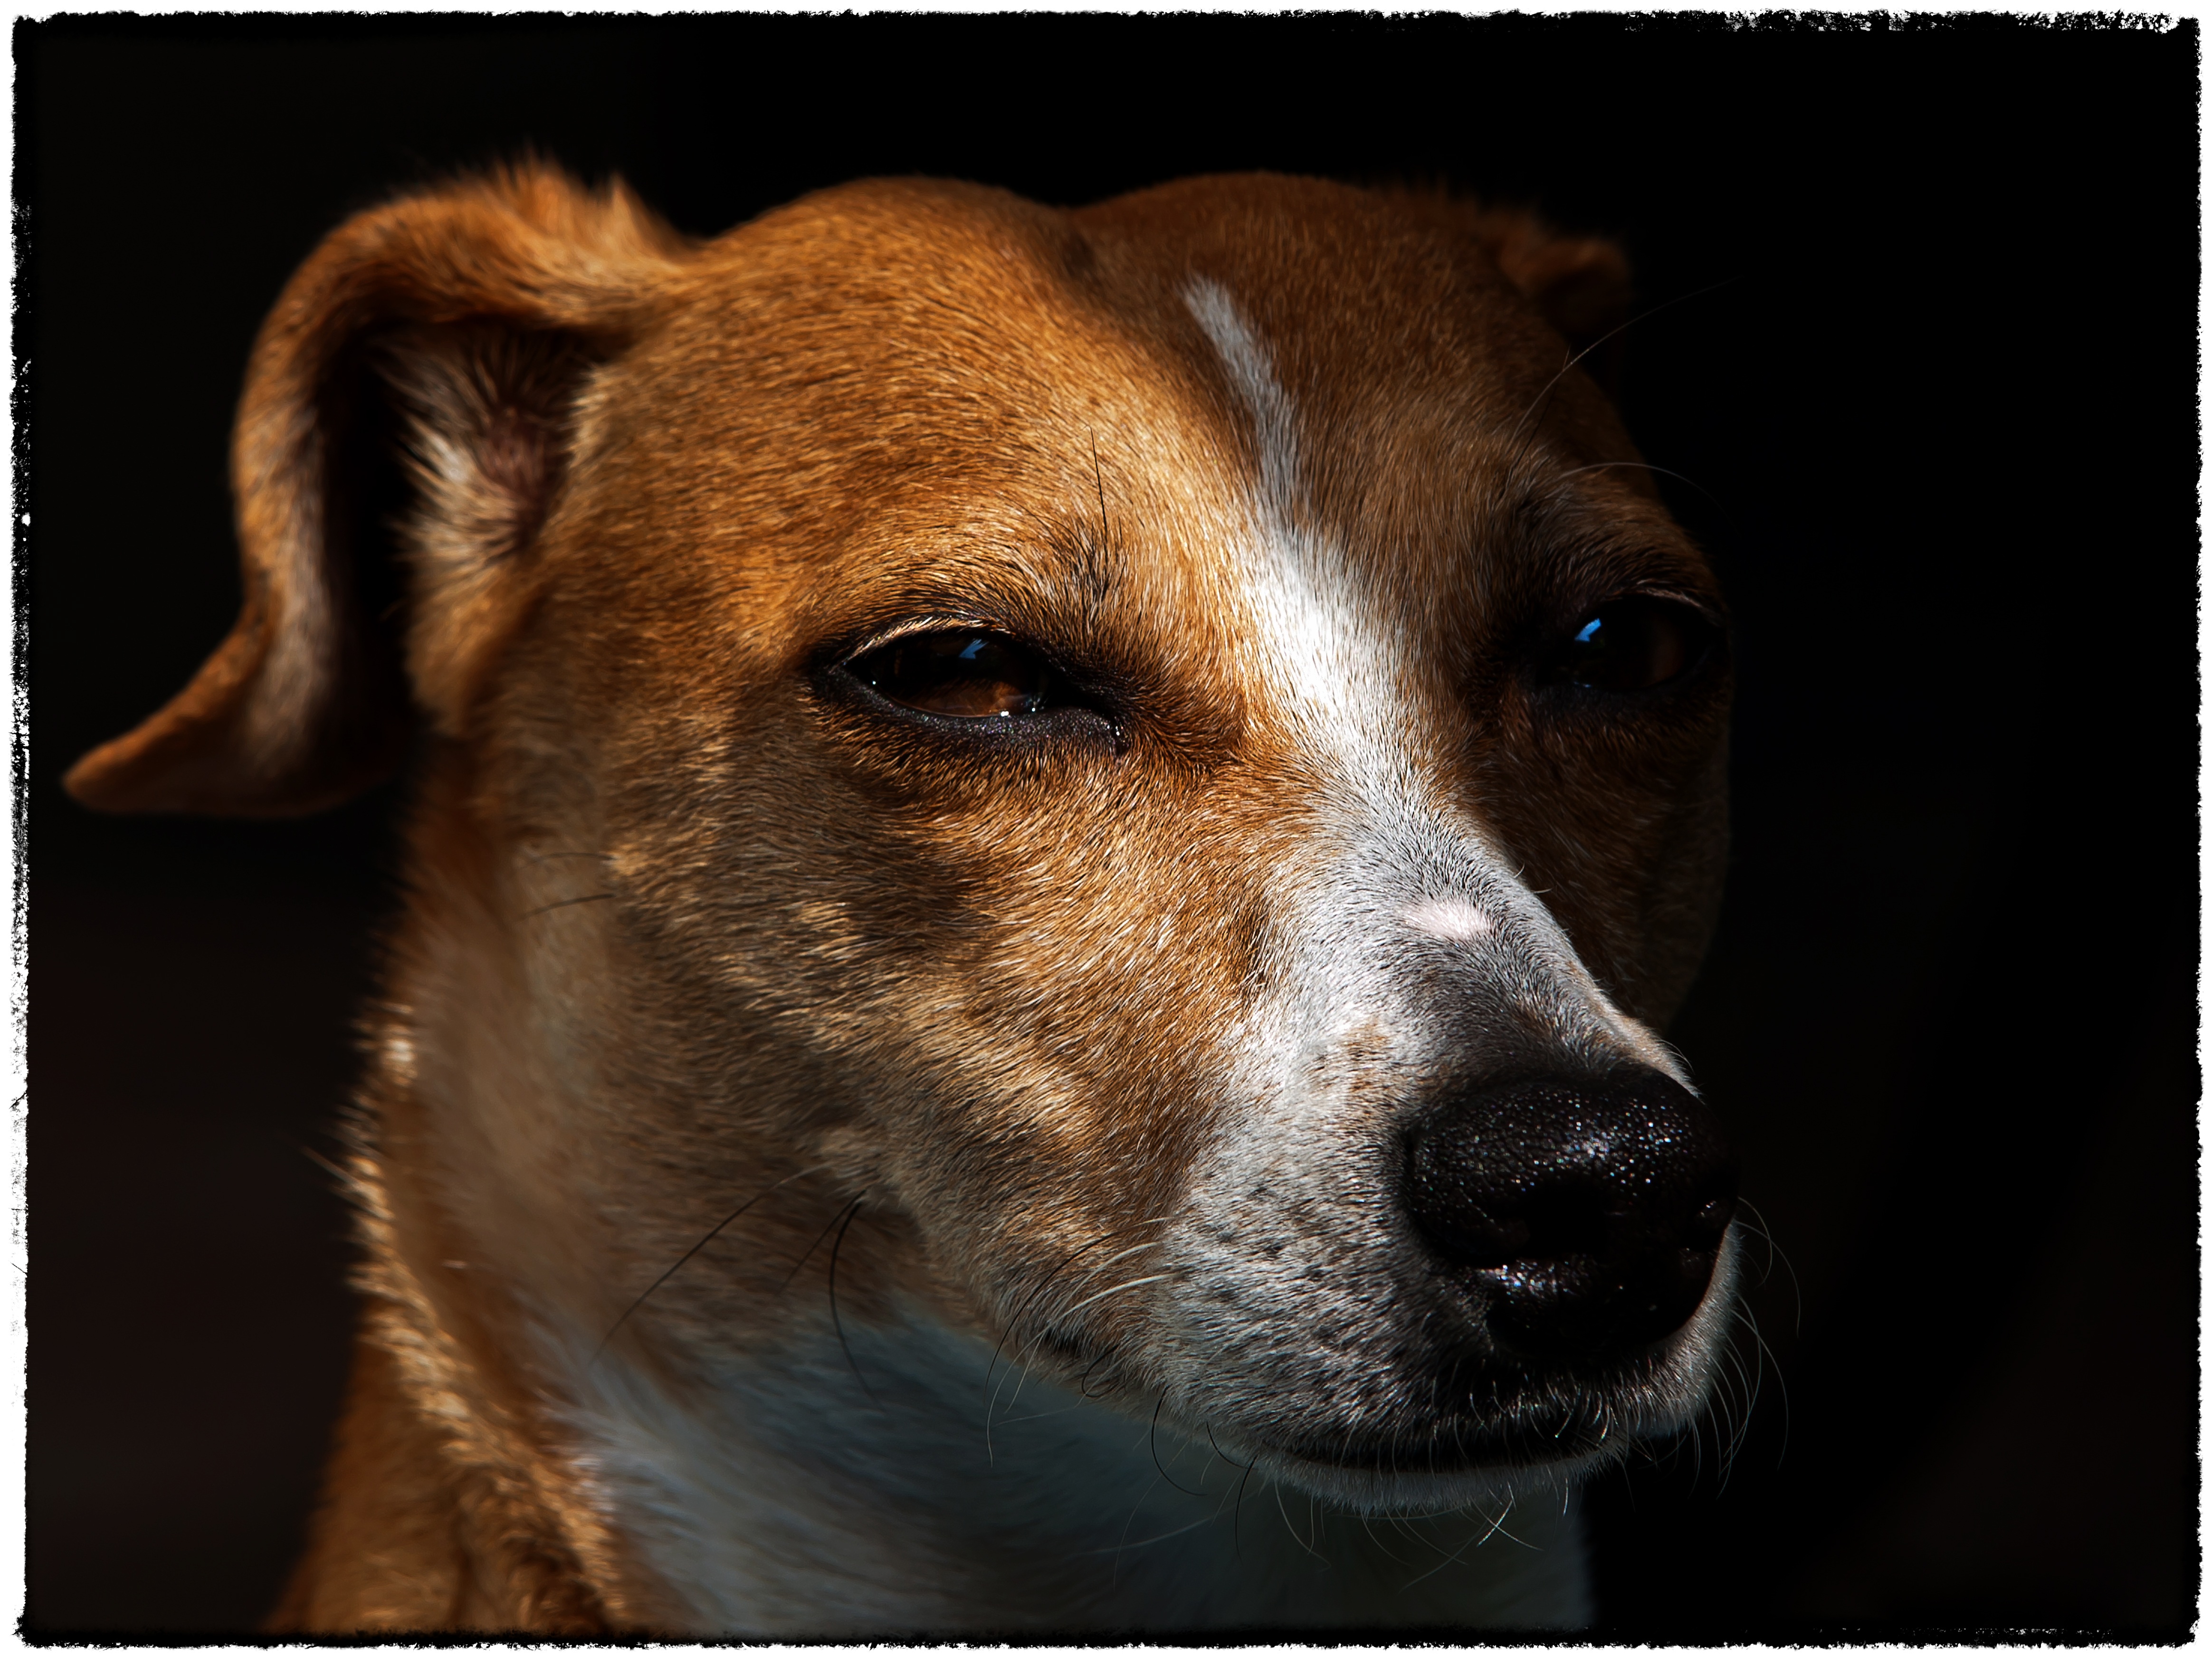
dog, animal, pet, fur, brown, mammal, race, face, nose, snout, vertebrate, dog breed, terrier, puppies, jack russell, street dog, dog like mammal, animal sports